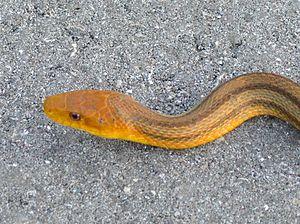
Pantherophis alleghaniensis est une espèce de serpents de la famille des Colubridae.